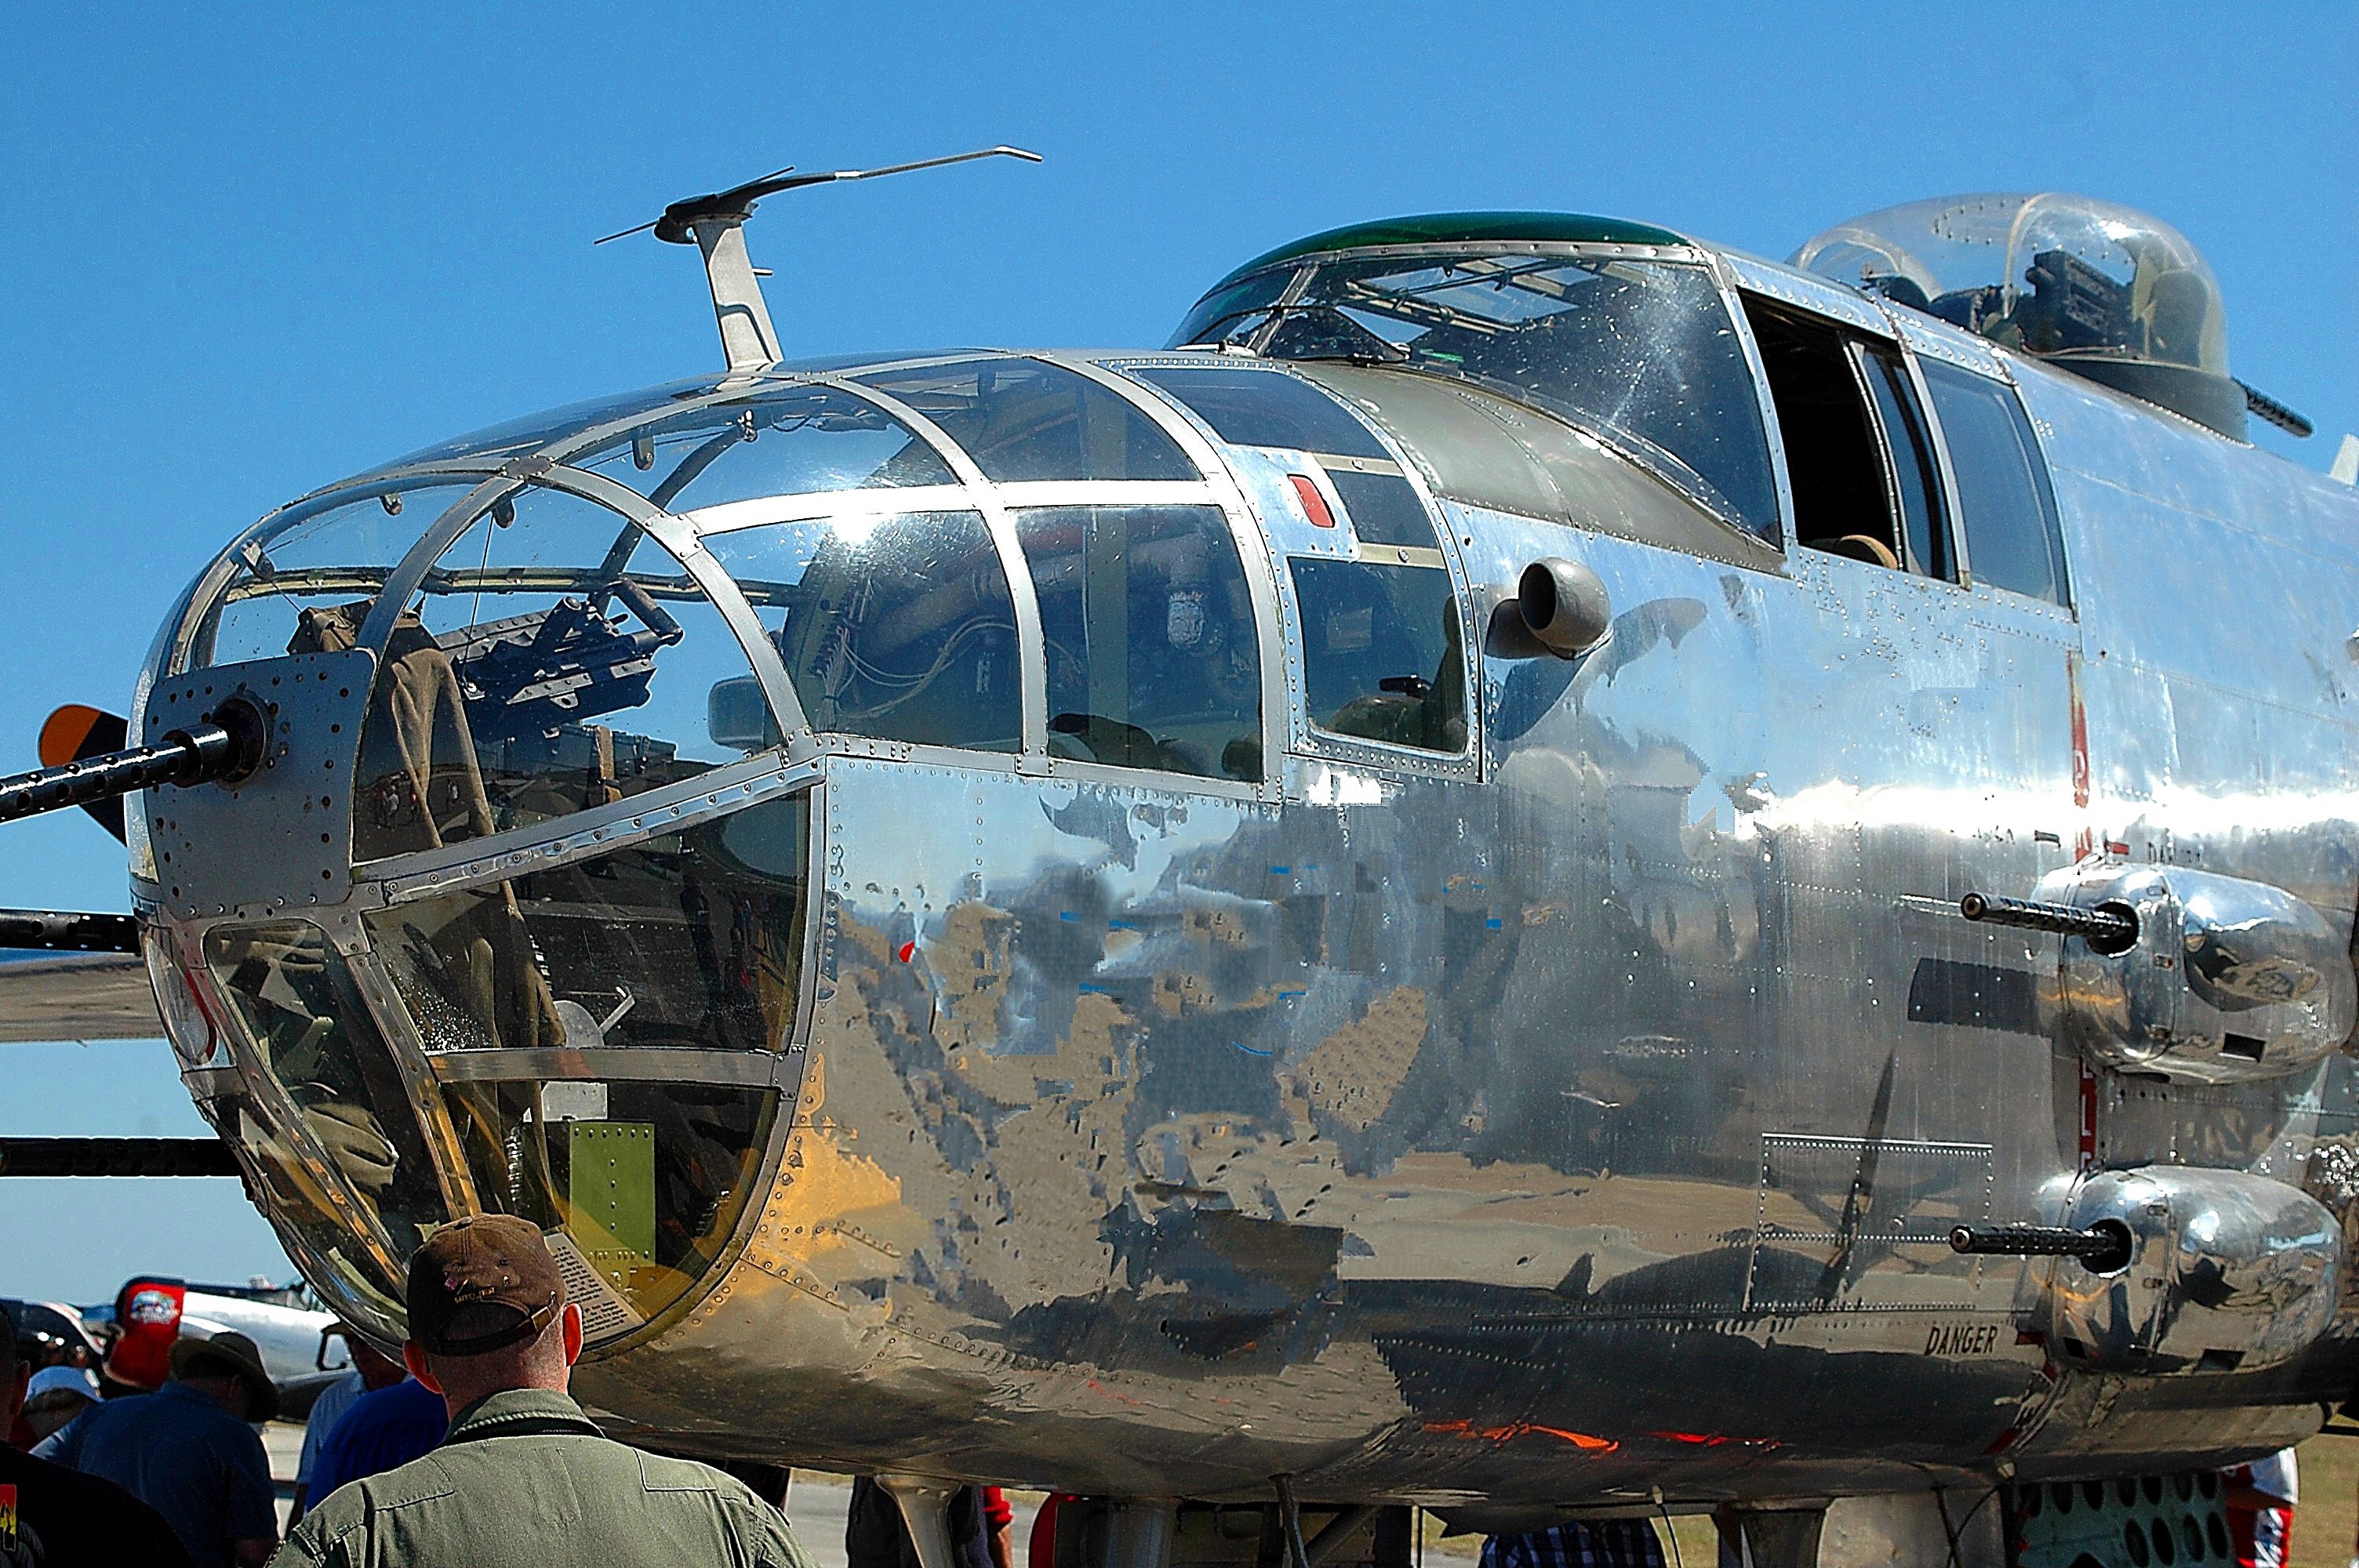
wing, sky, technology, vintage, old, flying, fly, airplane, plane, aircraft, military, transportation, vehicle, airline, aviation, show, flight, craft, helicopter, cockpit, war, aeroplane, airliner, ww2, propeller, prop, fighter, air show, air force, bomber aircraft, atmosphere of earth, aerospace engineering, aircraft engine